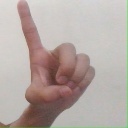
अक्षर: ड